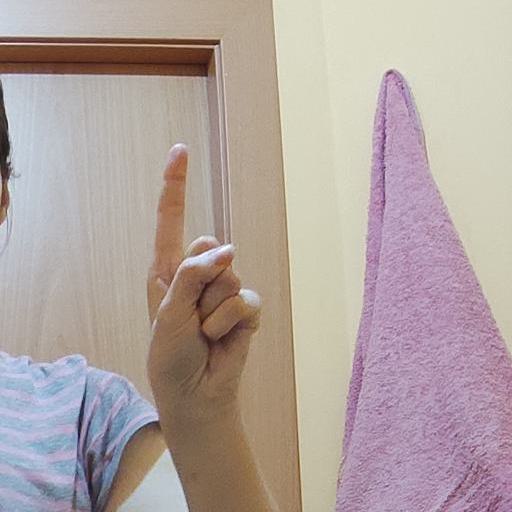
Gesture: one